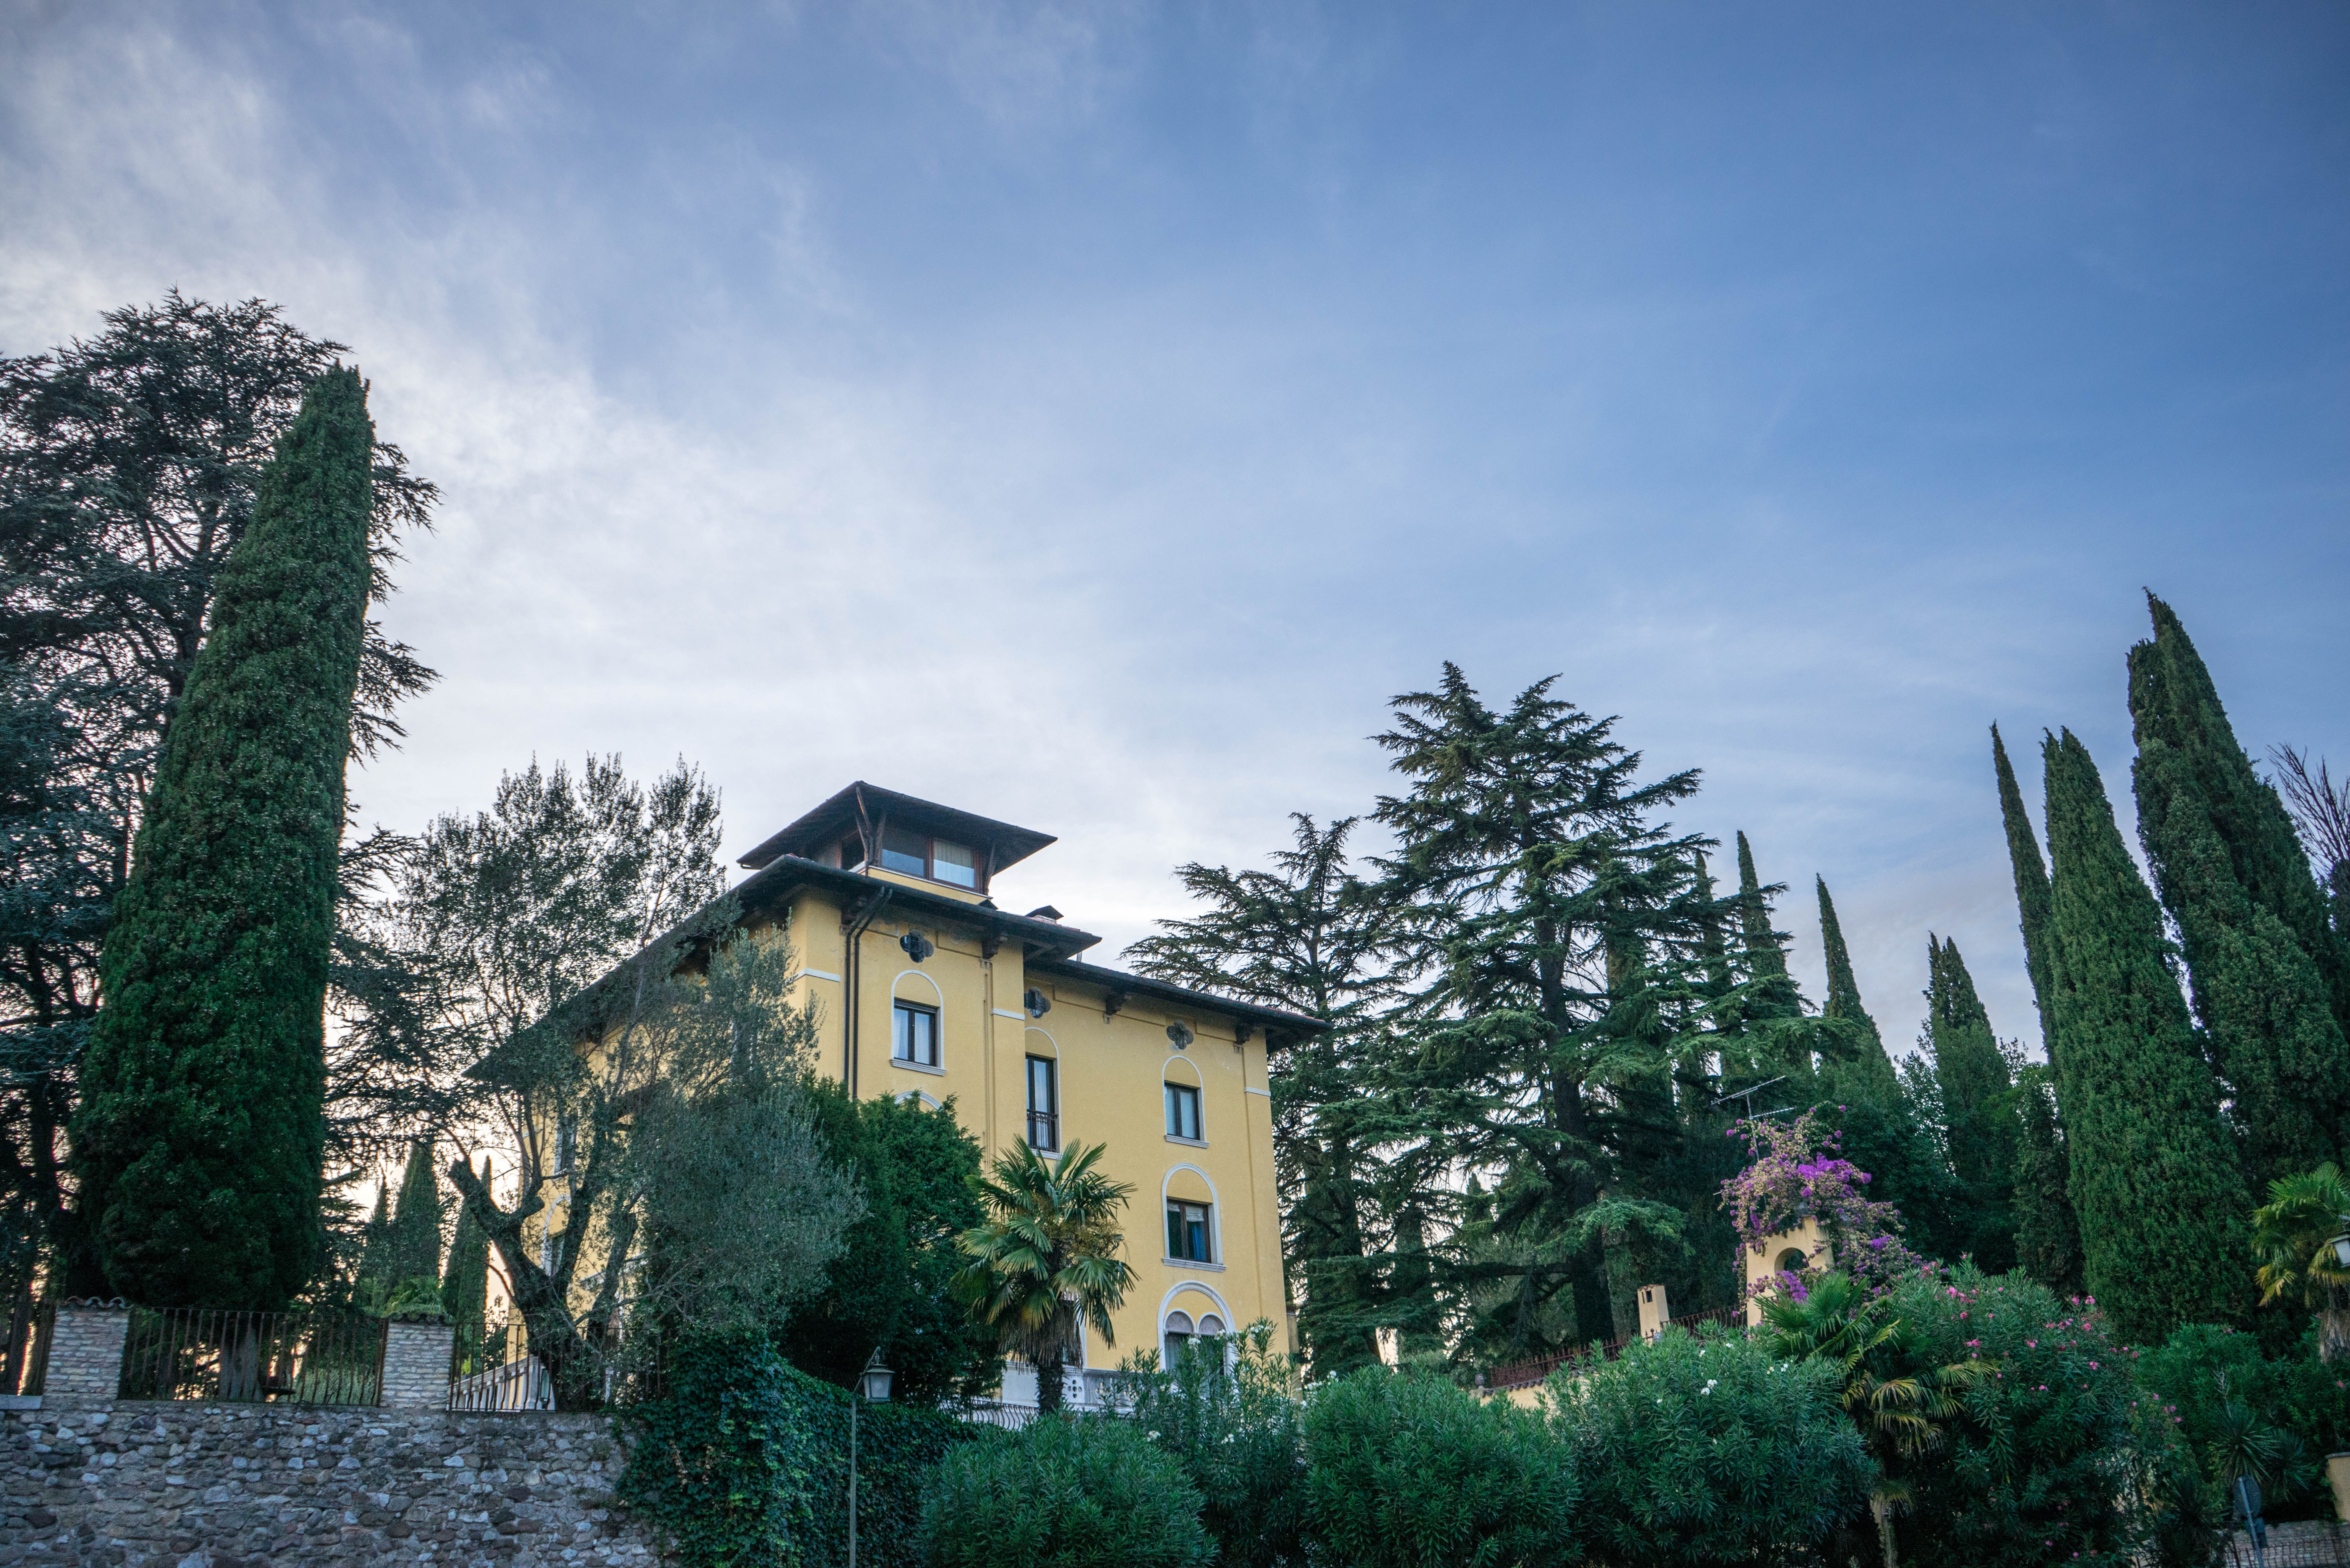
tree, nature, outdoor, architecture, house, town, view, building, old, home, summer, vacation, travel, suburb, europe, italy, garden, tourism, estate, italian, neighbourhood, lombardy, lake garda, sirmione, bed and breakfast, residential area